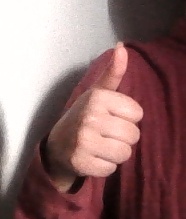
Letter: aleff